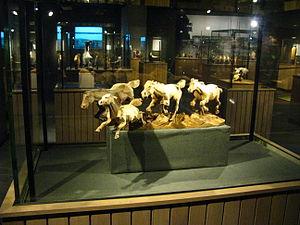
Axel Robert Petersson, né le 12 décembre 1868 à Döderhult, Småland, et mort le 15 mars 1925 à Oskarshamn, était un sculpteur sur bois suédois.